Florida State Seminoles football

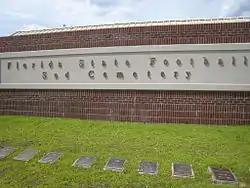
Florida State Football's Sod Cemetery is the final resting place for over 100 Sod Games.

15 Florida State players have been selected as unanimous All-Americans. Deion Sanders is the only Seminole to have been honored as a two-time unanimous selection.